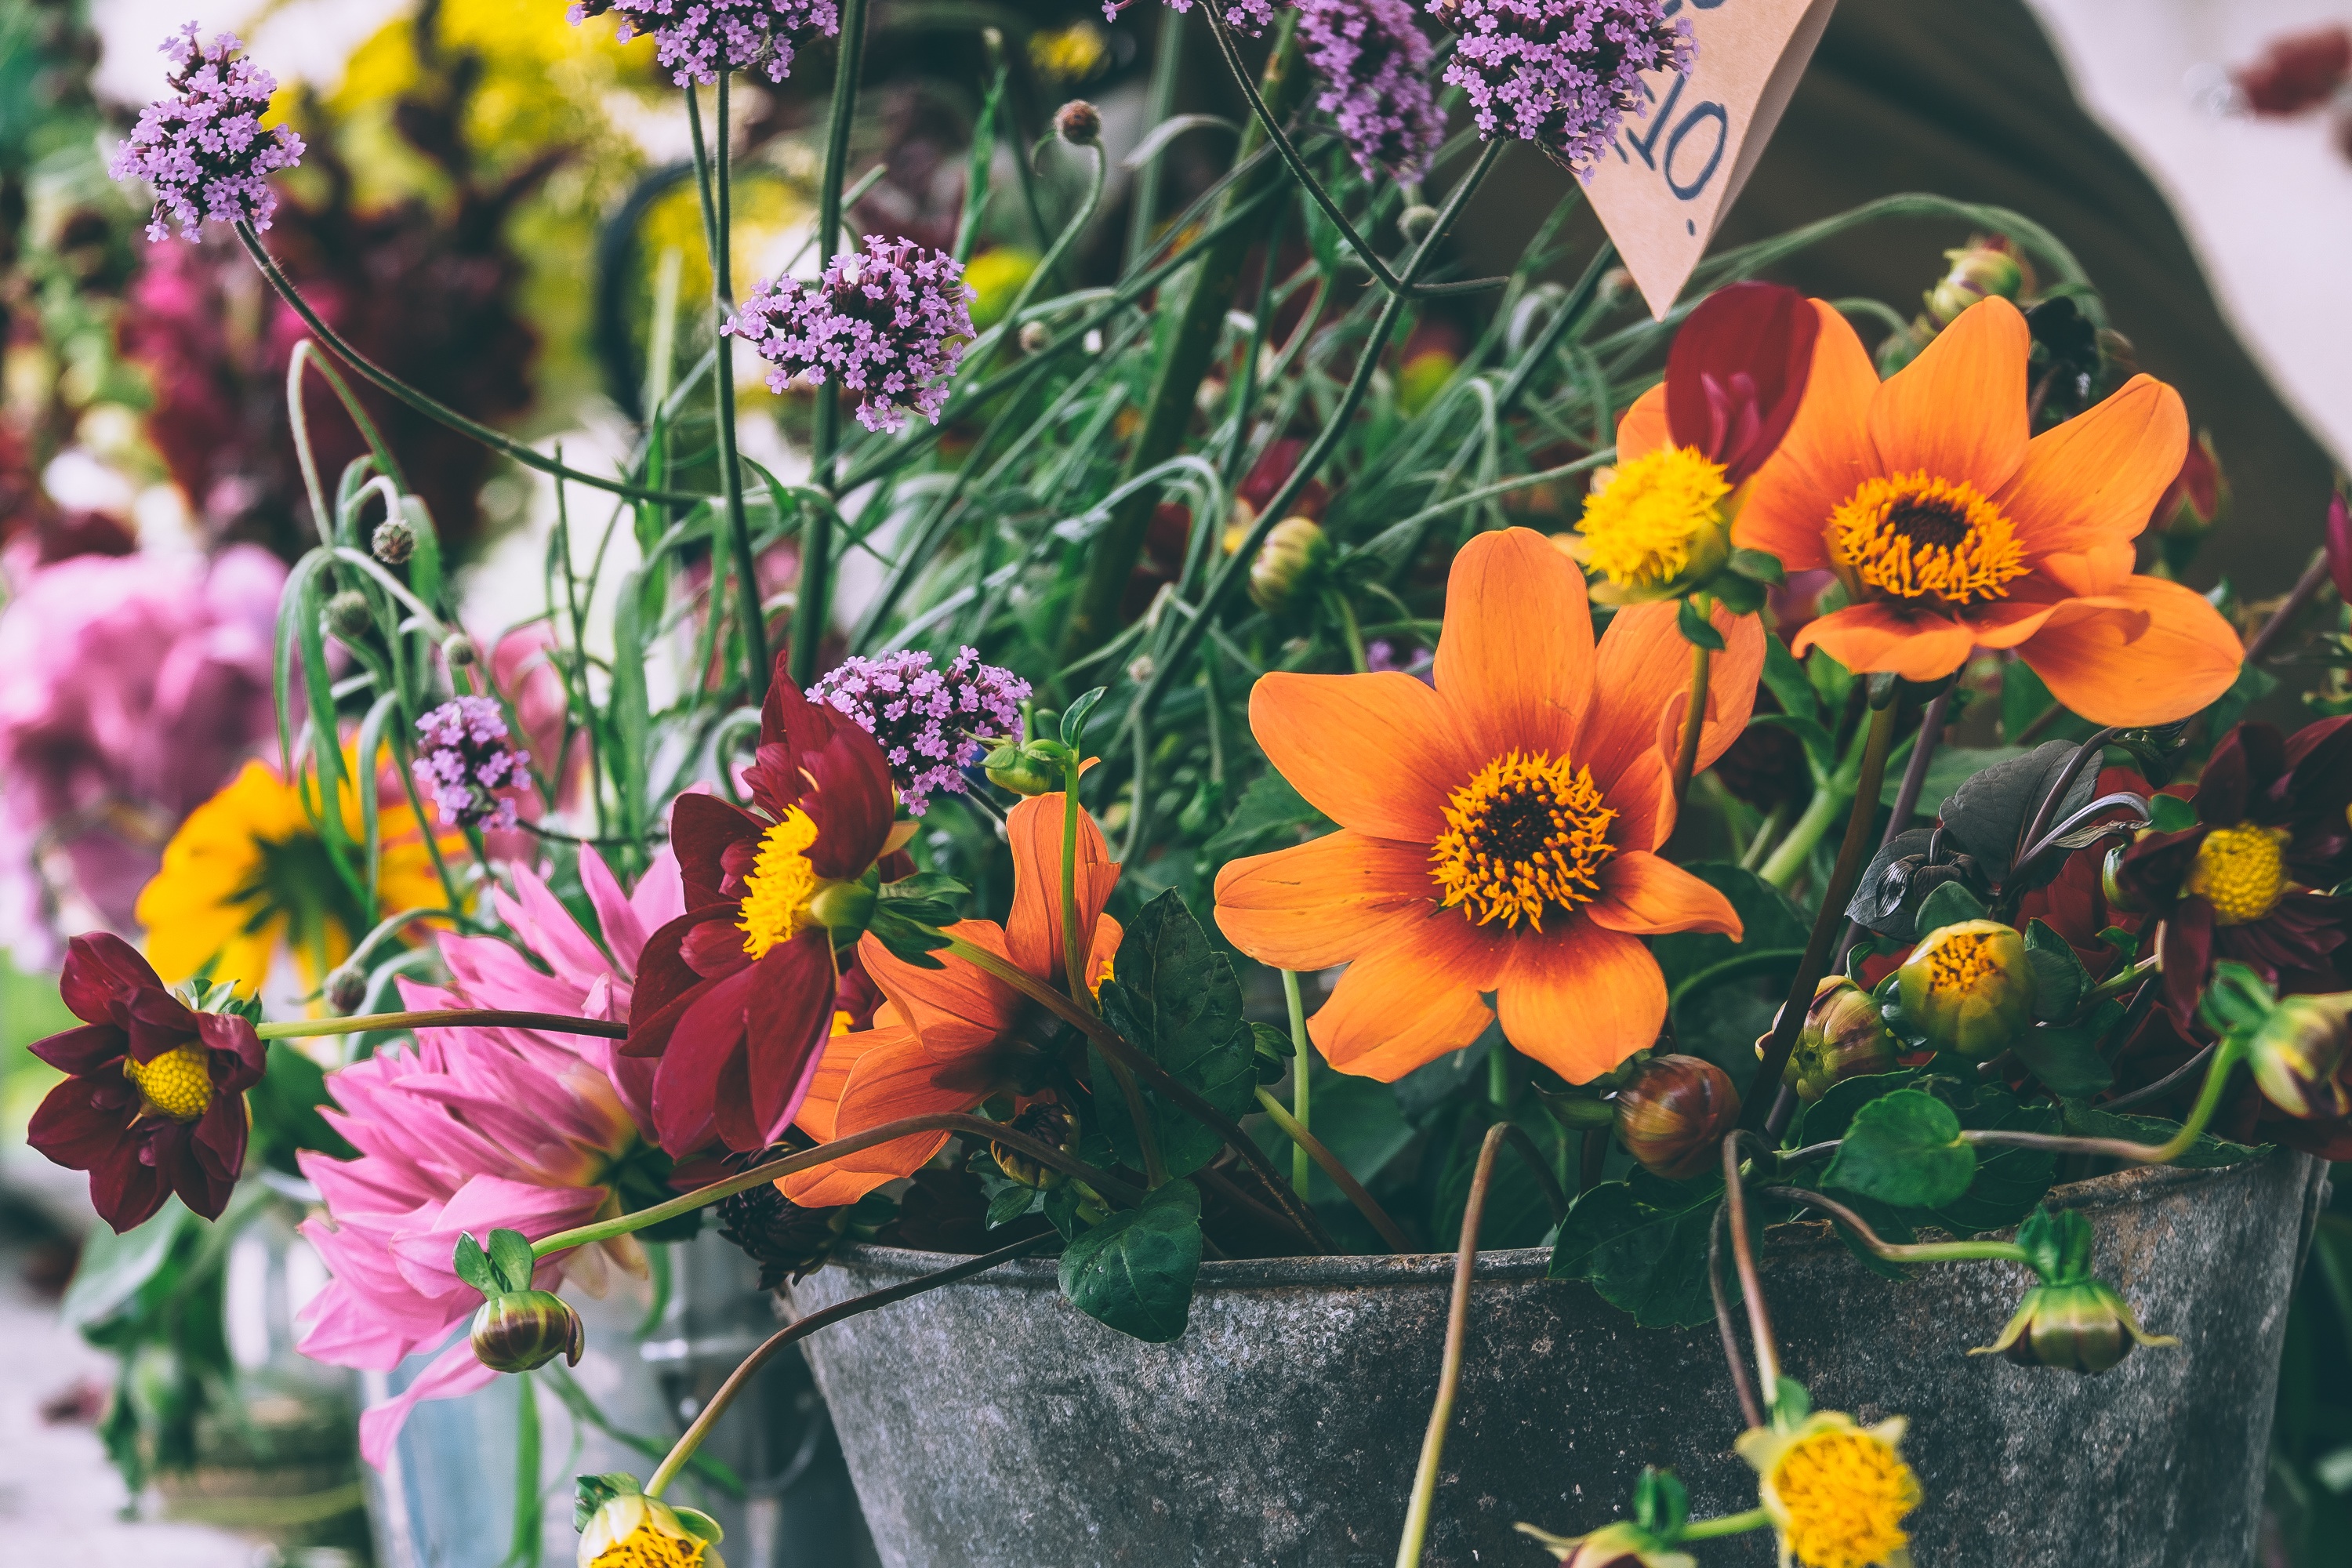
plant, flower, botany, garden, flora, wildflower, floristry, flowering plant, flower bouquet, floral design, annual plant, land plant, flower arranging